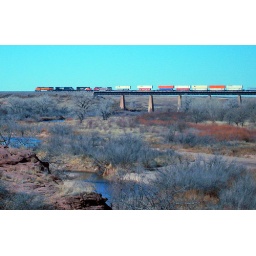
Santa Fe train crossing pecos river near Ft. Sumner,NM